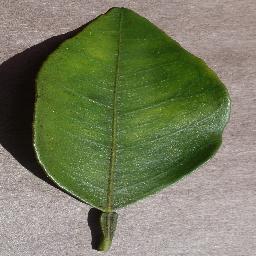
Label: Orange___Haunglongbing_(Citrus_greening)